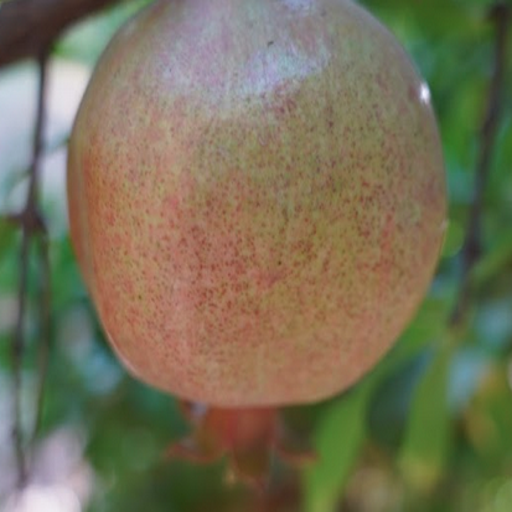
Label: Healthy